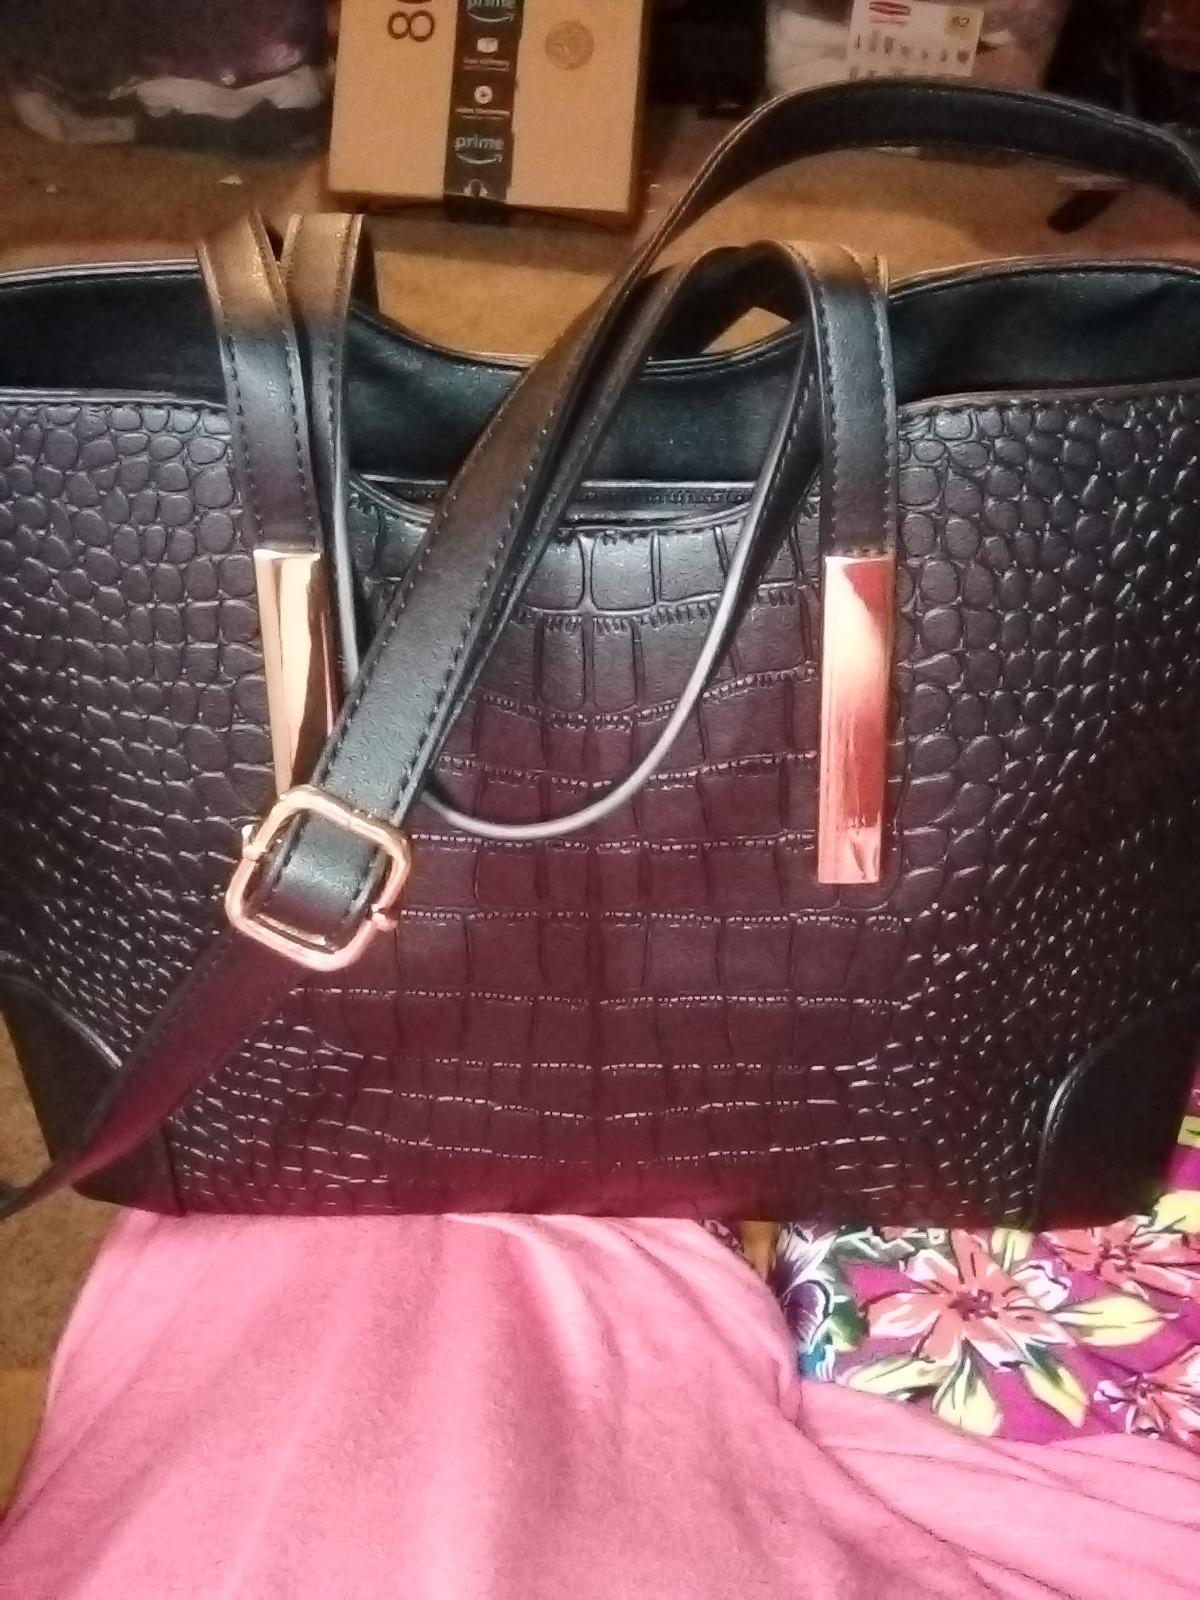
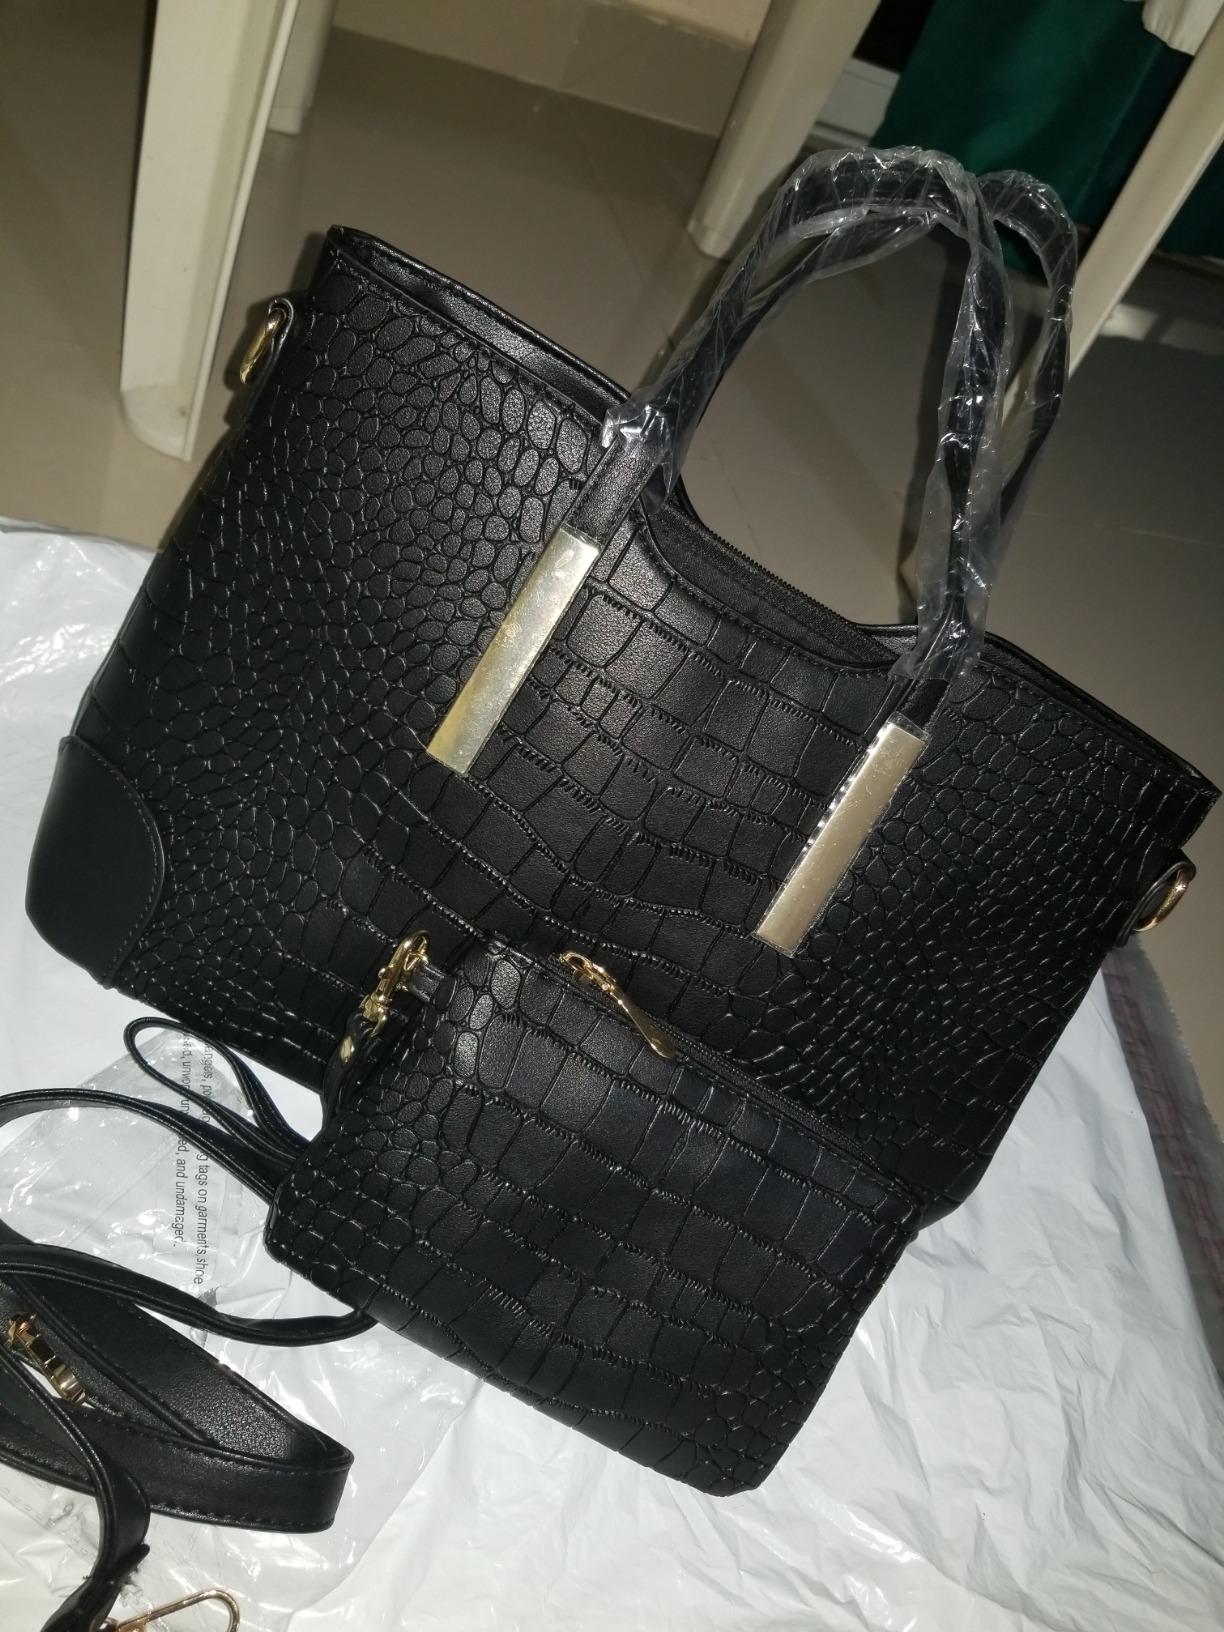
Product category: accessories_handbag
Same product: yes